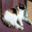
Label: cat